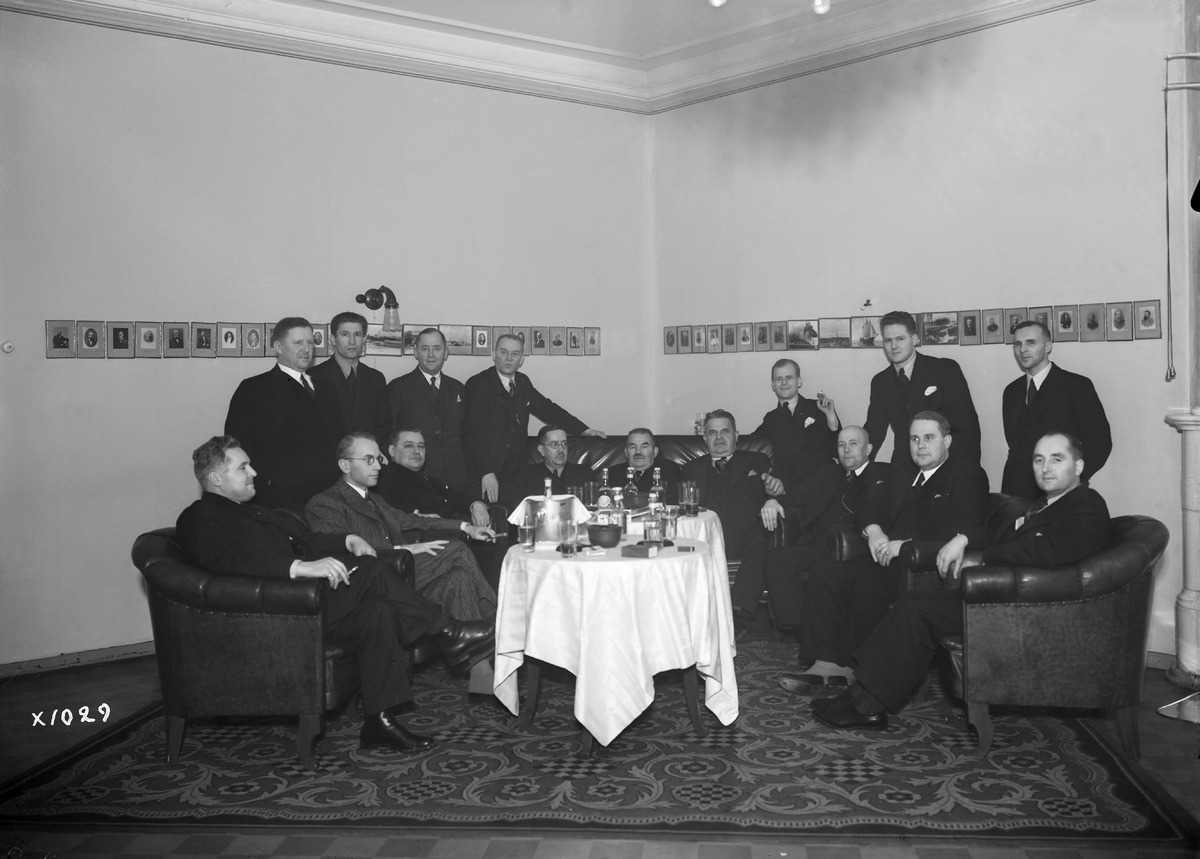
Suomen Nahkateollisuusliitto Ry:n kokouksen osanottajia
Participants of a meeting of Suomen Nahkateollisuusliitto Ry
sisällön kuvaus: Suomen Nahkateollisuusliitto Ry:n kokouksen osanottajia Oulussa 19.11.1937. content description: Participants of a meeting of Suomen Nahkateollisuusliitto Ry (Finnish Leather Industry Union) in Oulu on November 19, 1937.
Vuosi: 1937
Paikka: Suomi, Oulu, Suomi, Pohjois-Pohjanmaa, Oulu
Aiheet: Suomen Nahkateollisuusliitto Ry; sisäkuva; ryhmäkuva; kokoukset; nahkateollisuus; meetings; leather industry